401 Ottilia

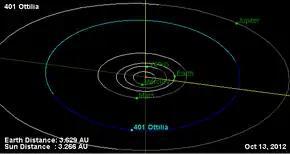
Orbital diagram

401 Ottilia is a large main-belt asteroid. It was discovered by Max Wolf on March 16, 1895, in Heidelberg. It is named after the Germanic folkloric character Ottilia.